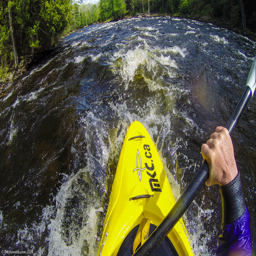
taking on class and rapids .